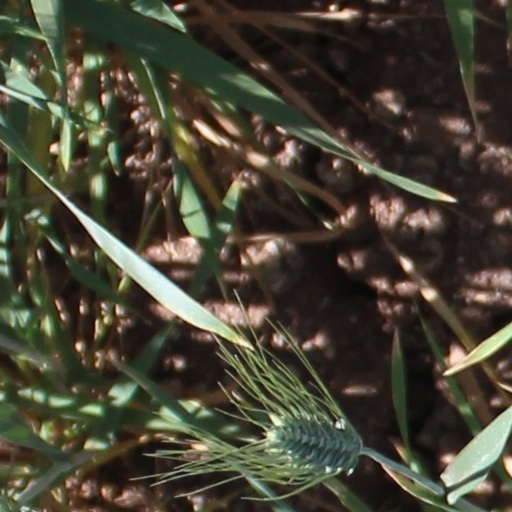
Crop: wheat